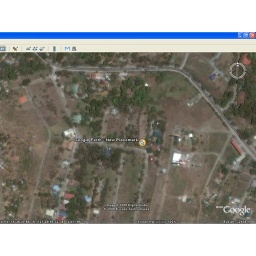
My house on the hill in Antipolo.